Flushing Cemetery

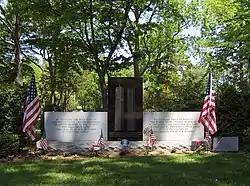
The 9/11 Memorial at Flushing Cemetery

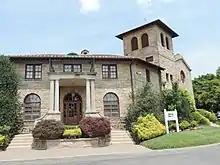
Office

Flushing Cemetery is a cemetery in Flushing in the borough of Queens in New York City, New York.